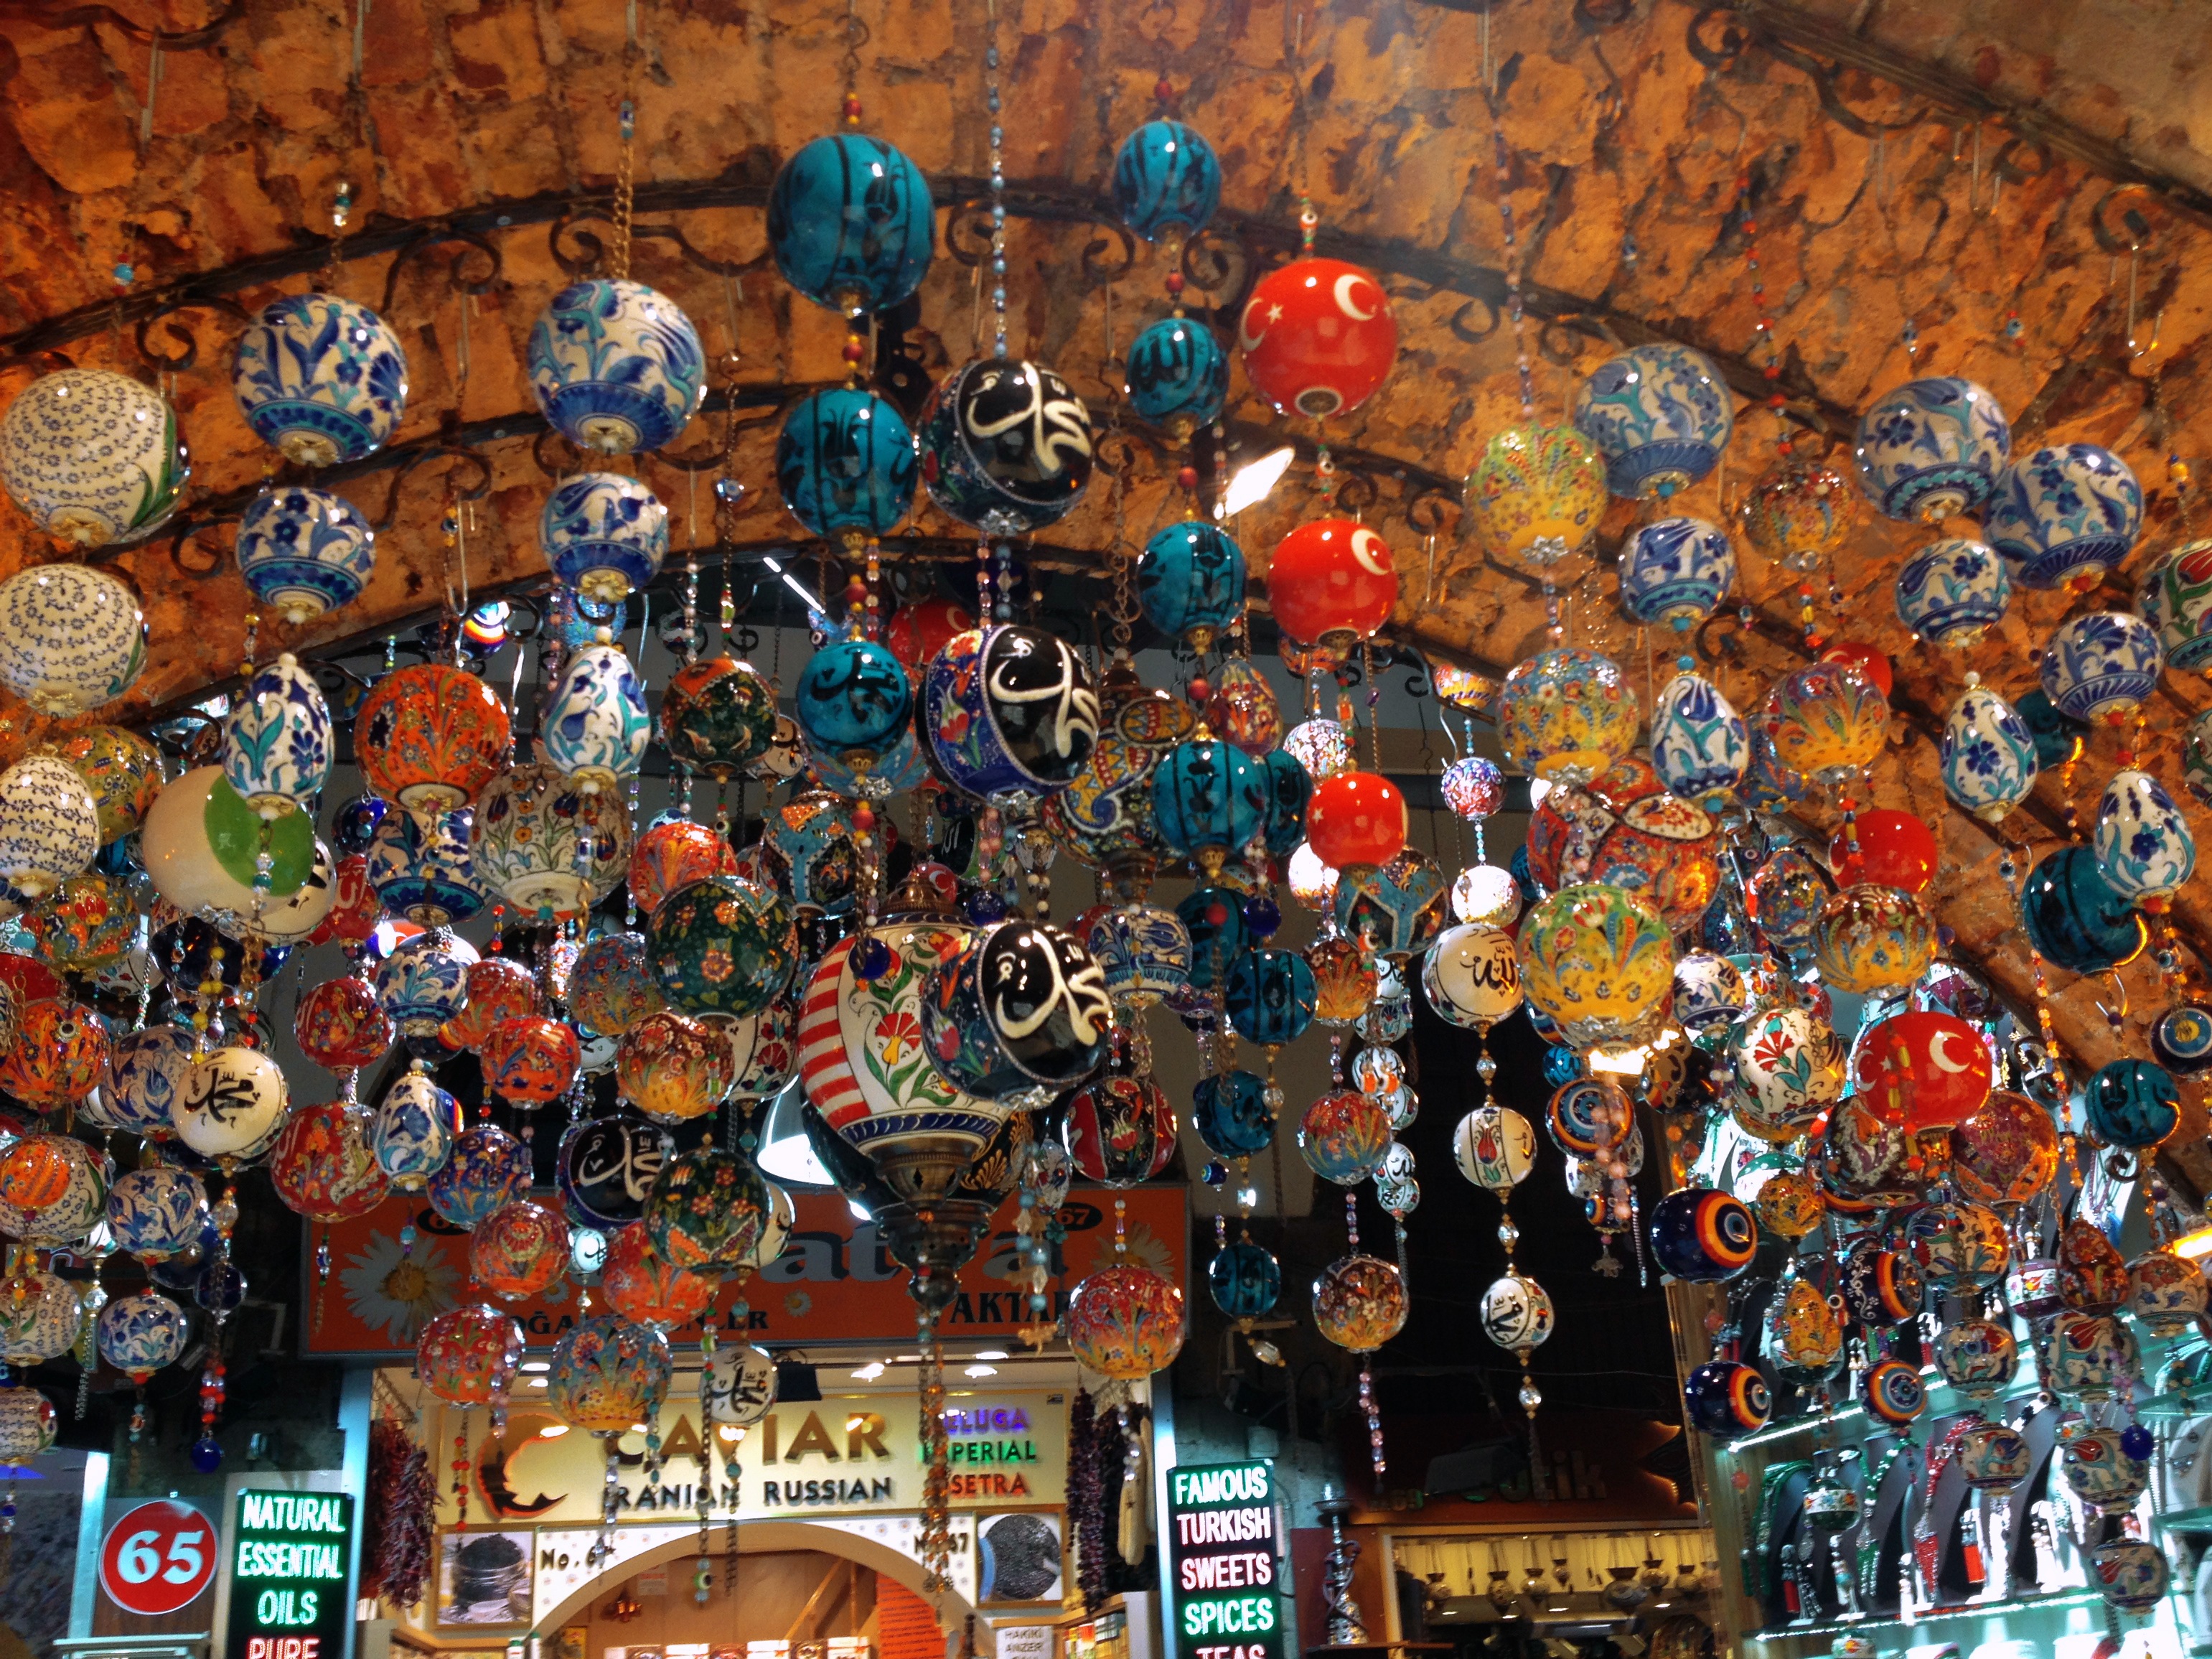
gift, religion, toy, ornament, istanbul, games, covered market